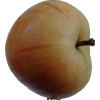
Label: apple